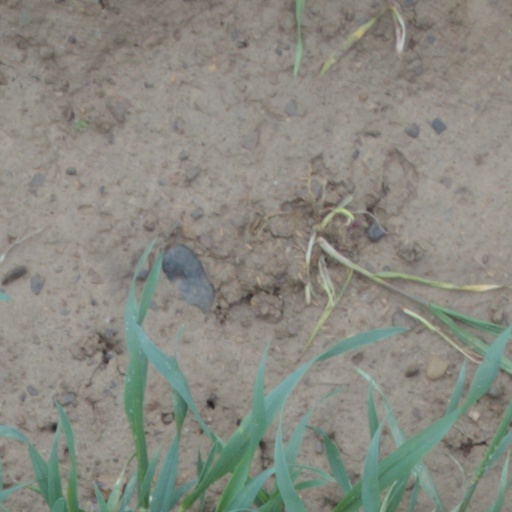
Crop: wheat